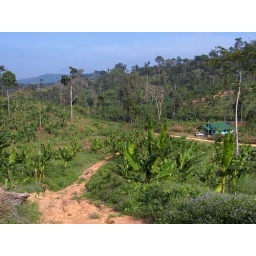
Our house in the banana plantation